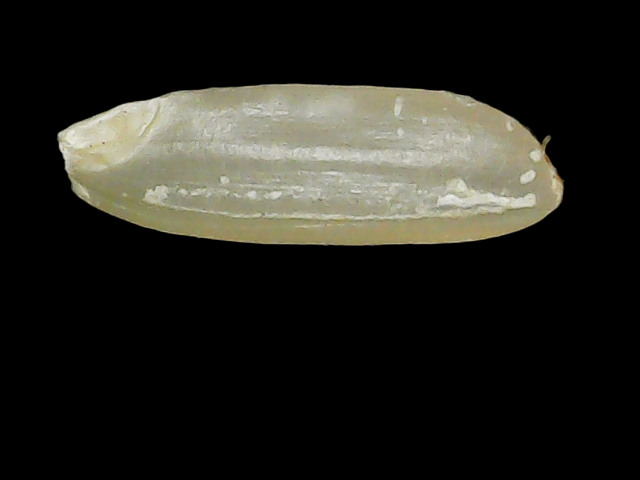
Rice variety: Binadhan11